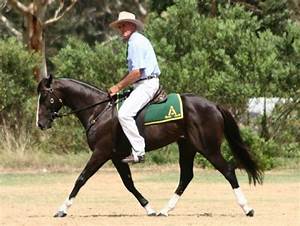
Label: horse